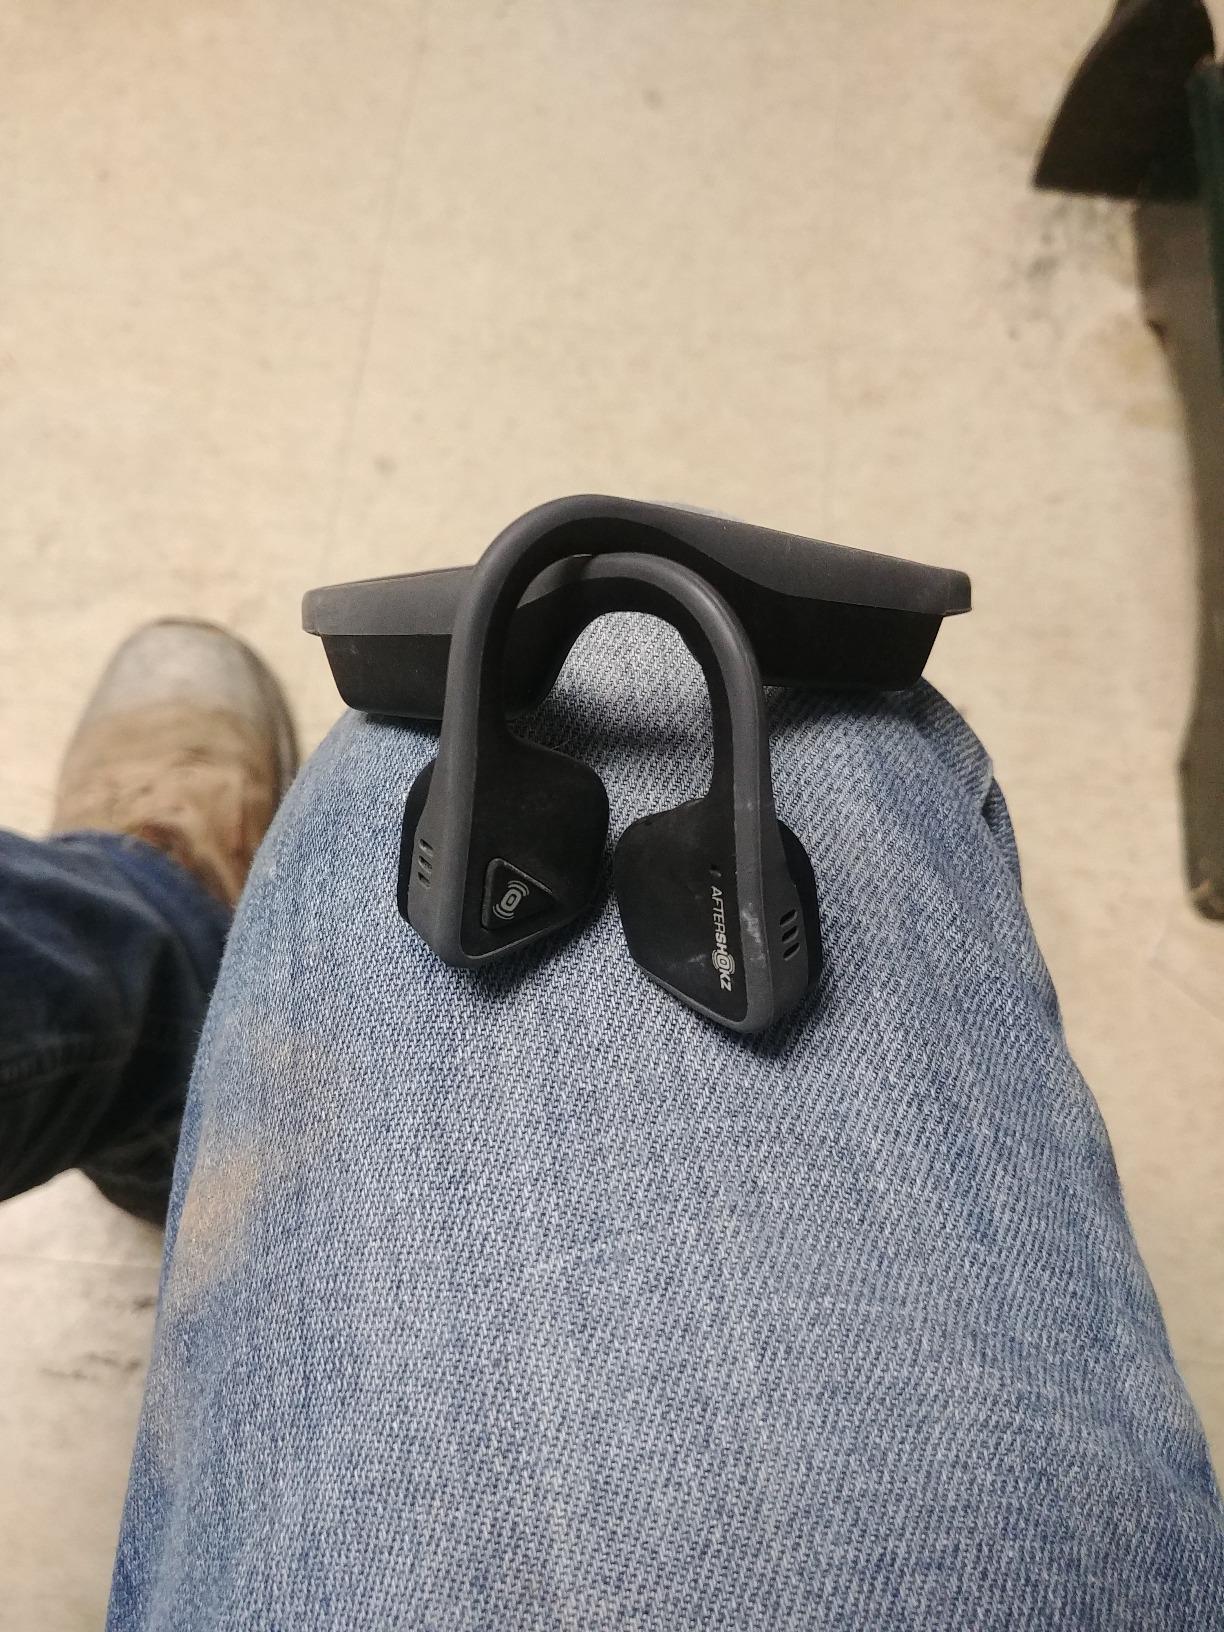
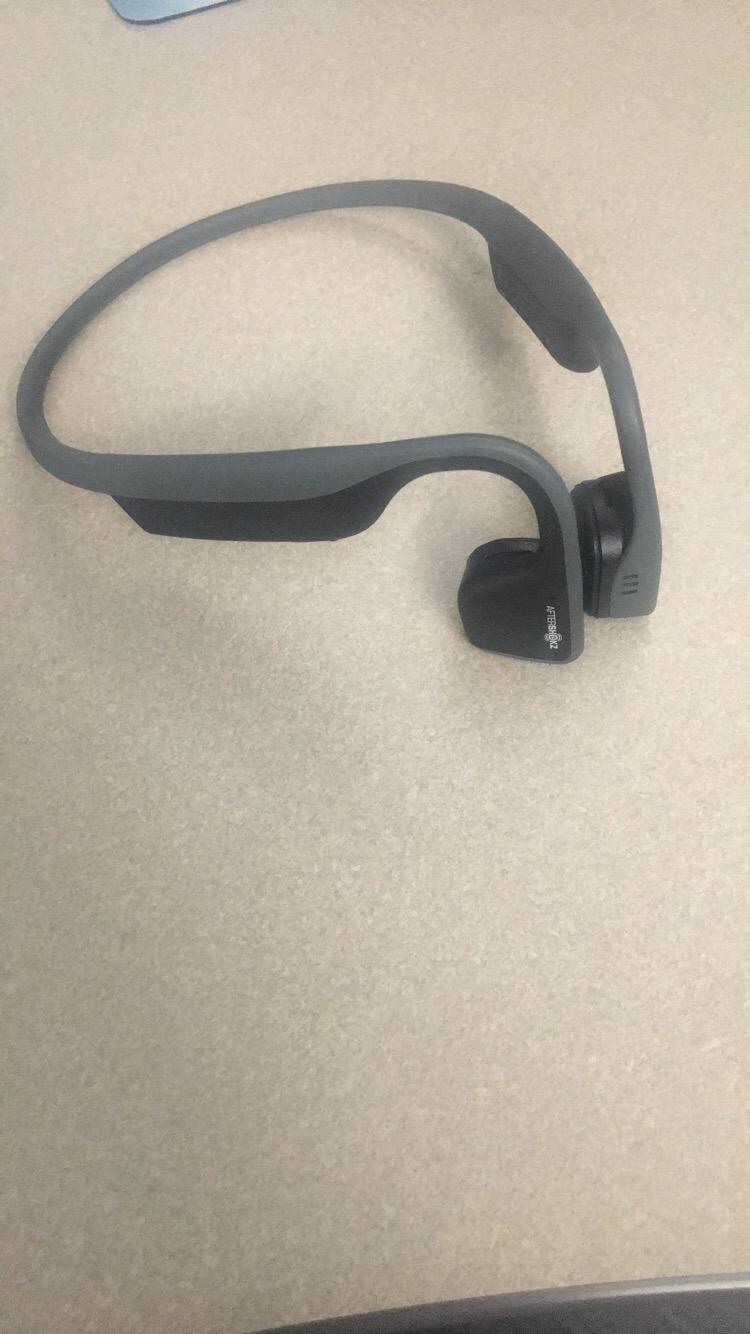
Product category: headphones
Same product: yes